Ernst March

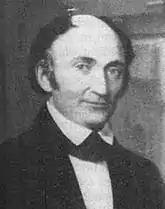
Ernst March(date unknown)

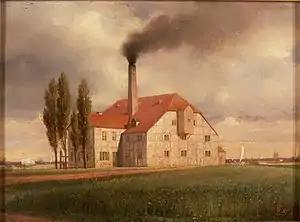
His pottery factory in Charlottenburg (1835); painting by Eduard Gaertner

Ernst March (30 June 1798, Panknin - 14 December 1847, Berlin) was a German pottery manufacturer.